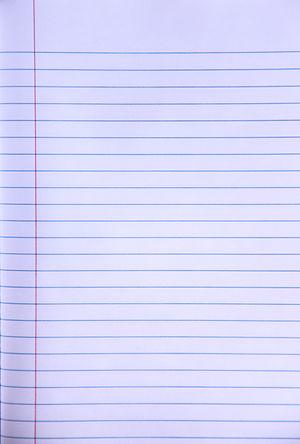
La réglure est un quadrillage imprimé sur une feuille de papier afin d'y permettre la régularité de l'écriture.